Kama Sutra: A Tale of Love

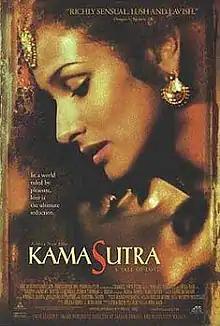
Theatrical release poster

Kama Sutra: A Tale of Love is a 1996 historical erotic romance film co-written, co-produced, and directed by Mira Nair. The first portion of the film is based on "Utran" ("Hand Me Downs"), a short story in Urdu by the Indian writer Wajida Tabassum. The film takes its title from the ancient Hindu text, the "Kama Sutra"but has no relationship with the text. It stars Naveen Andrews, Sarita Choudhury, Ramon Tikaram, Rekha and Indira Varma. The English-language film was produced by Indian, British, German and Japanese studios.